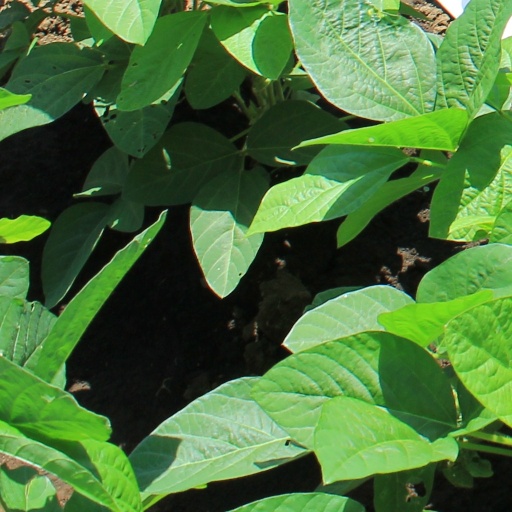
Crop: soybean